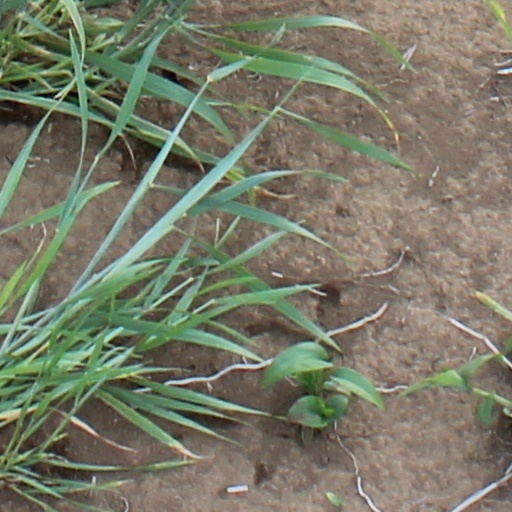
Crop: wheat